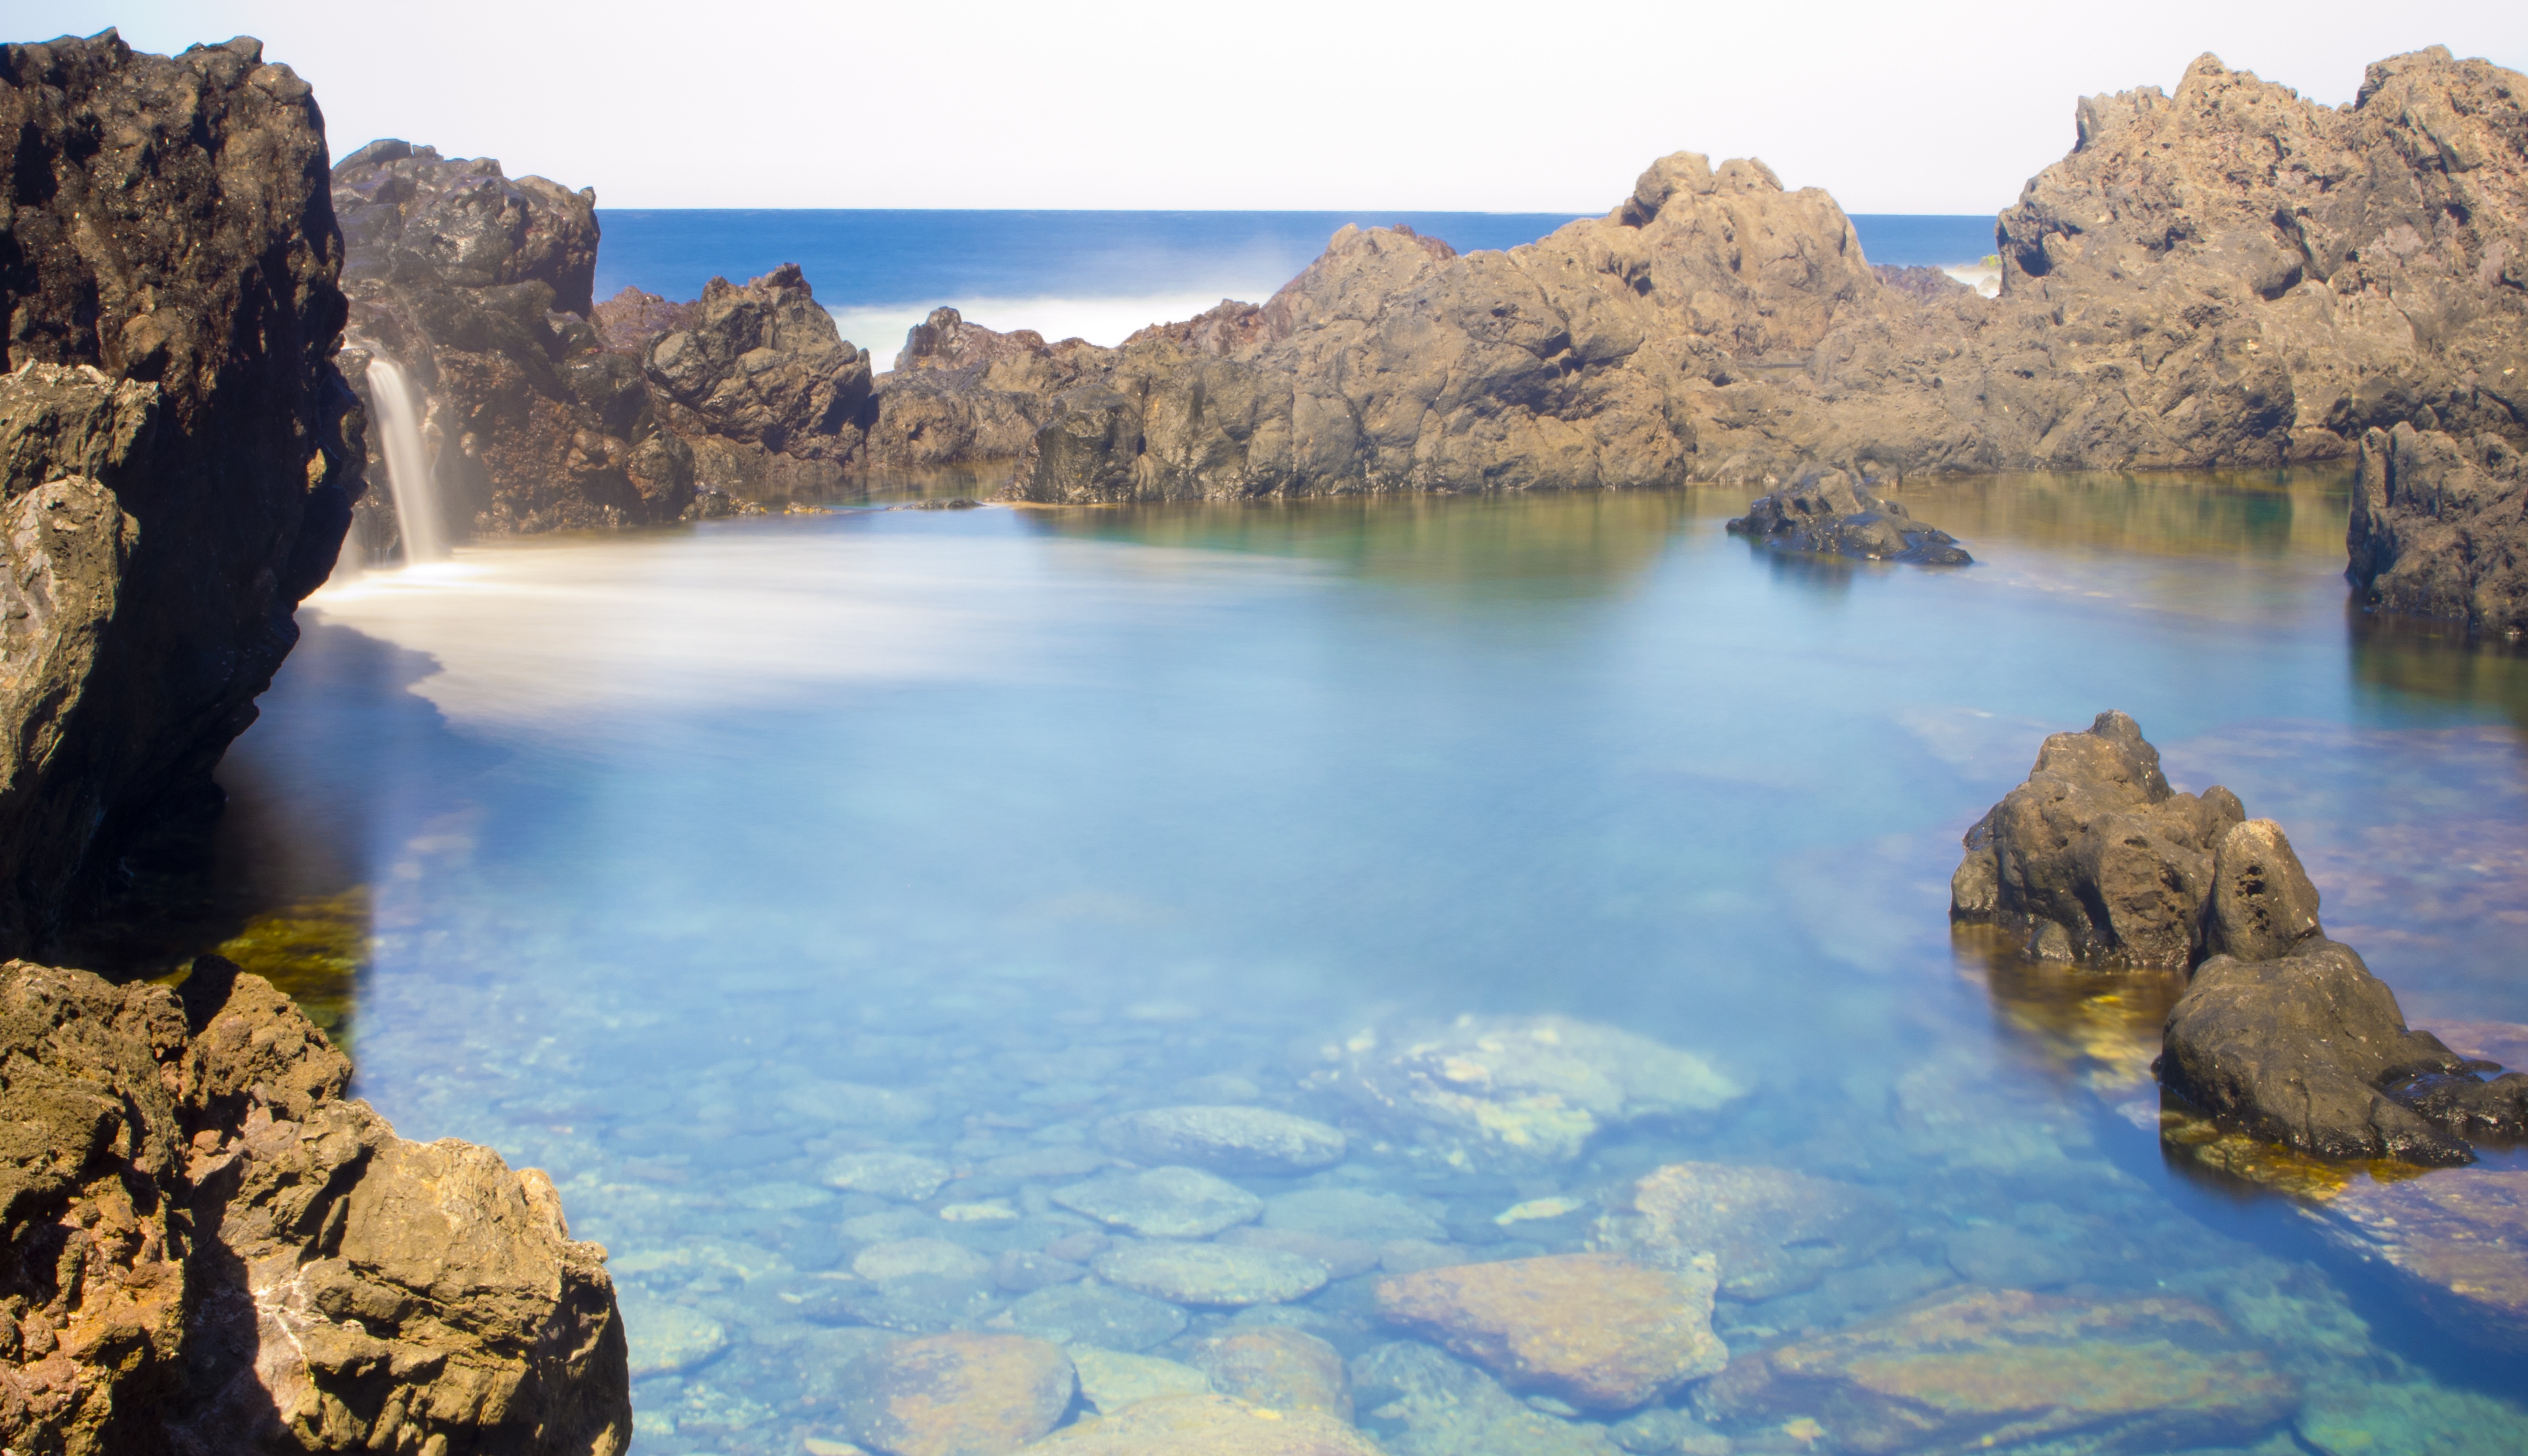
beach, landscape, sea, coast, water, nature, rock, ocean, waterfall, wilderness, mountain, shore, lake, river, stone, summer, cliff, reflection, paradise, natural, bay, reservoir, tourism, terrain, body of water, rocks, waves, geology, marine, costa, banks, silk, oasis, coastal landscape, oceanic, bello, paya